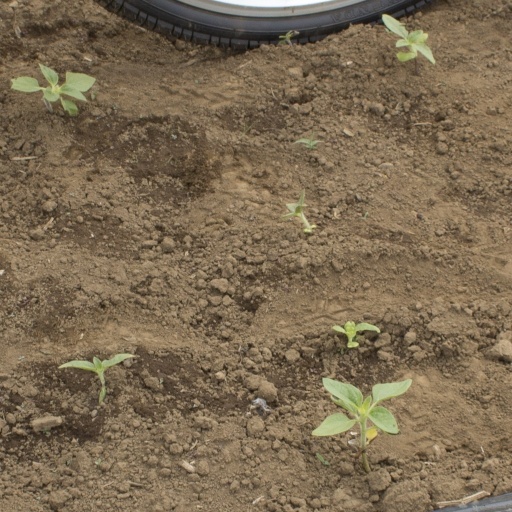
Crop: Jerusalem artichoke